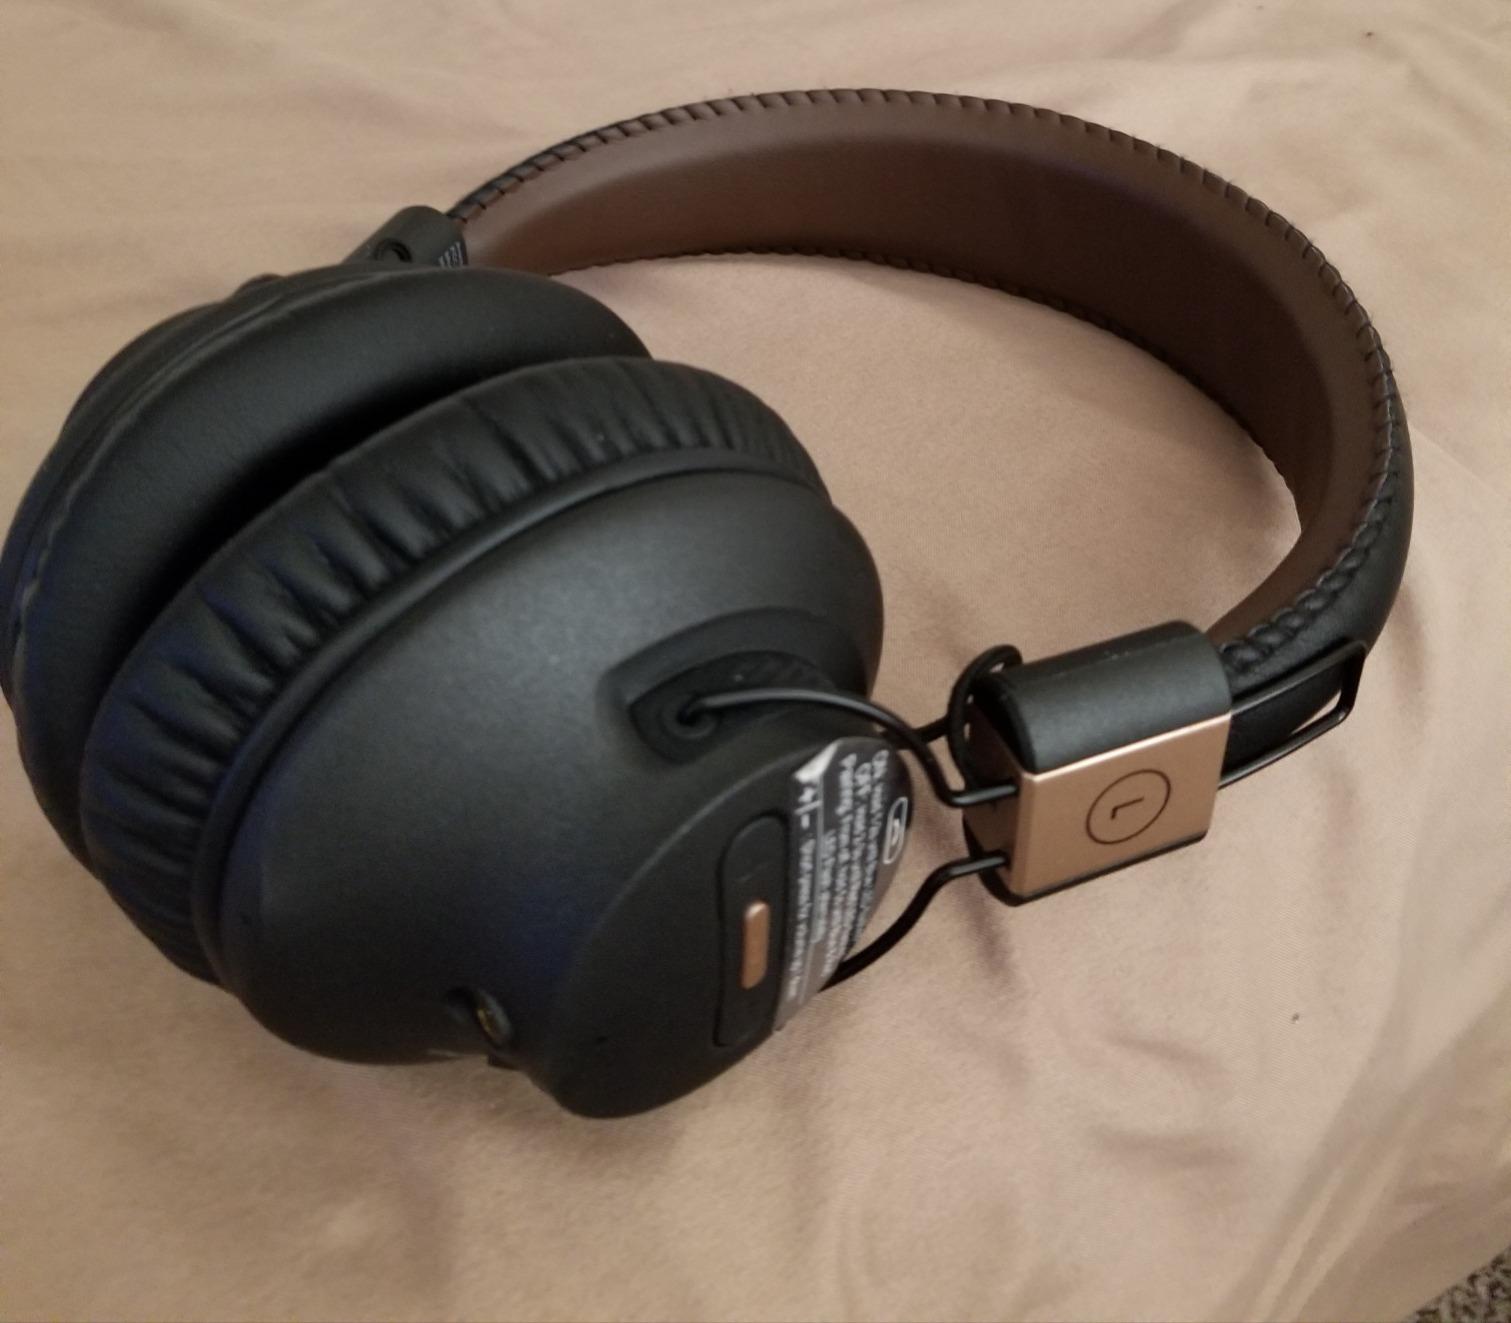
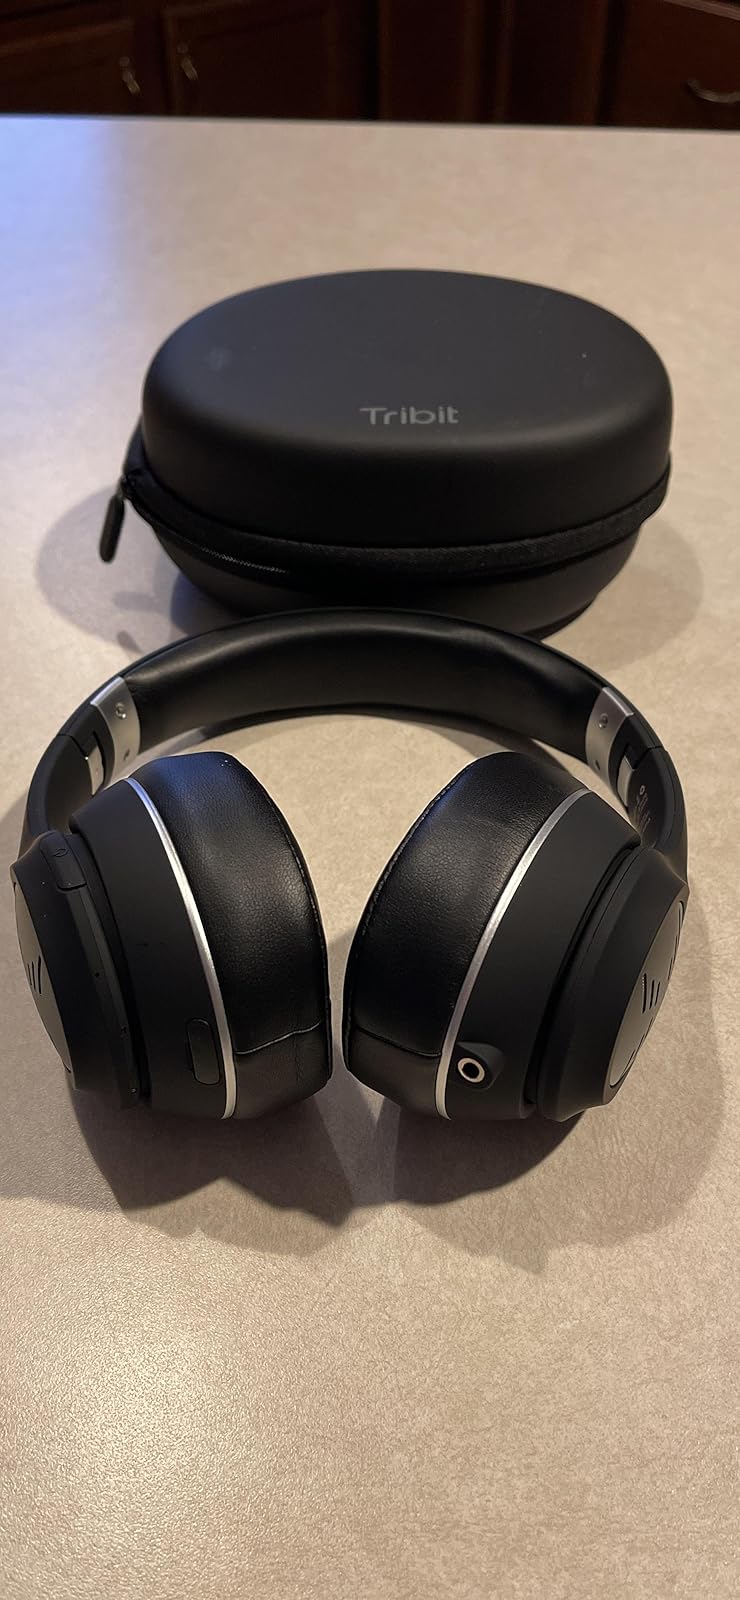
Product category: headphones
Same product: no